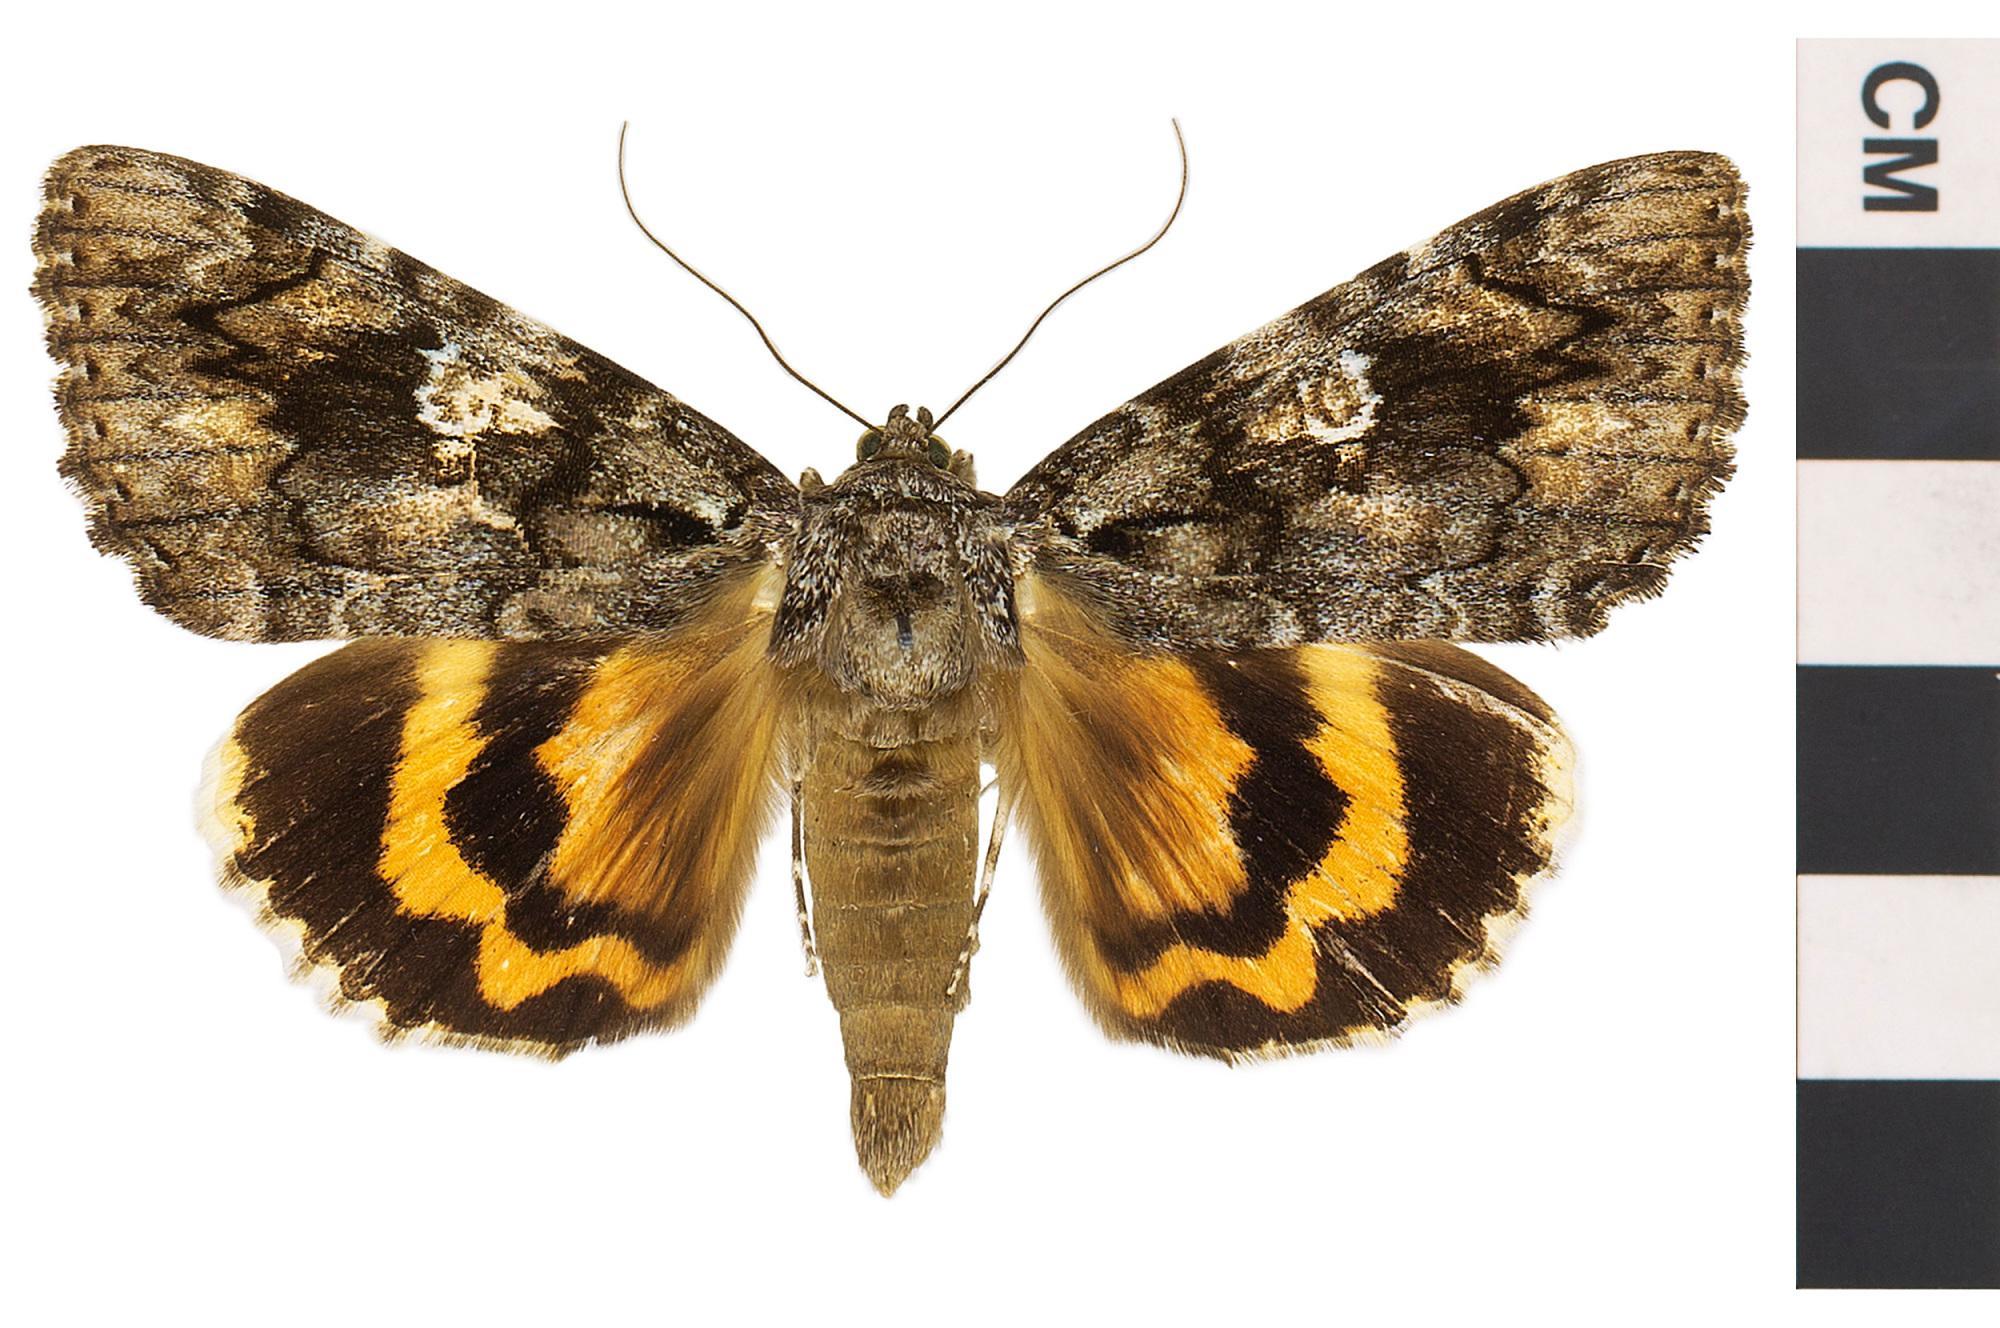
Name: Aholibah Underwing
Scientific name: Catocala aholibah
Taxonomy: Animalia, Arthropoda, Hexapoda, Insecta, Lepidoptera, Noctuidae, Catocalinae